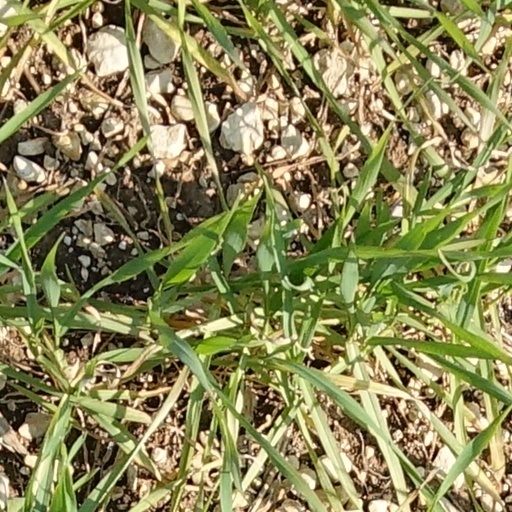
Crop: wheat